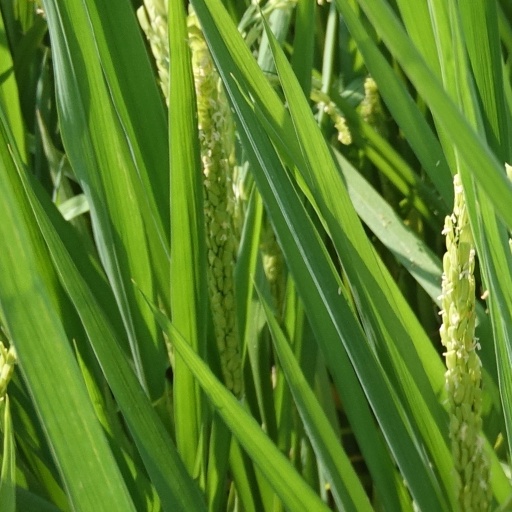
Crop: rice